Struthers' ligament

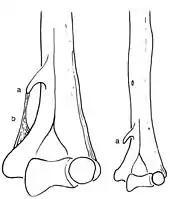
Illustration by John Struthers, 1854: a) osseous process b) ligament

Struthers' ligament is a feature of human anatomy consisting of a band of connective tissue at the medial aspect of the distal humerus. It courses from the supracondylar process of the humerus (also known as "avian spur") to the medial epicondyle of the humerus. It is not a constant ligament, and can be acquired or congenital. The structure was highlighted by John Struthers, who discussed the feature's evolutionary significance with Charles Darwin. Struthers originally reported that the ligament usually arose at a position 3.2 to 6.4 cm from the medial condyle, being 1.2 to 1.9 cm in length, and nearer to the anterior than the medial border of the humerus.